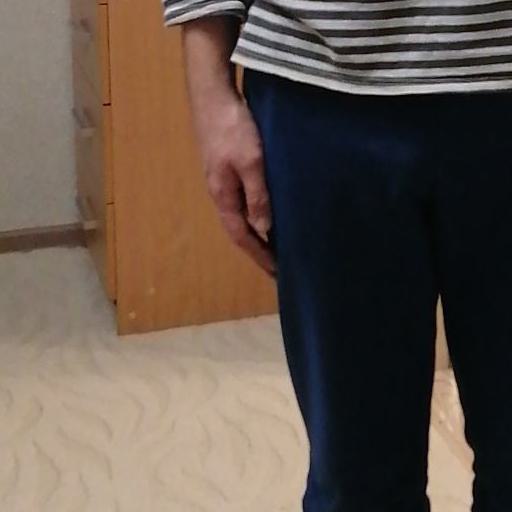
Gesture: no_gesture